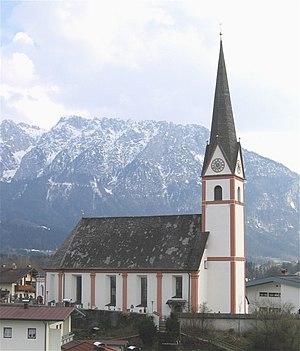
Niederndorf est une commune autrichienne du district de Kufstein dans le Tyrol.